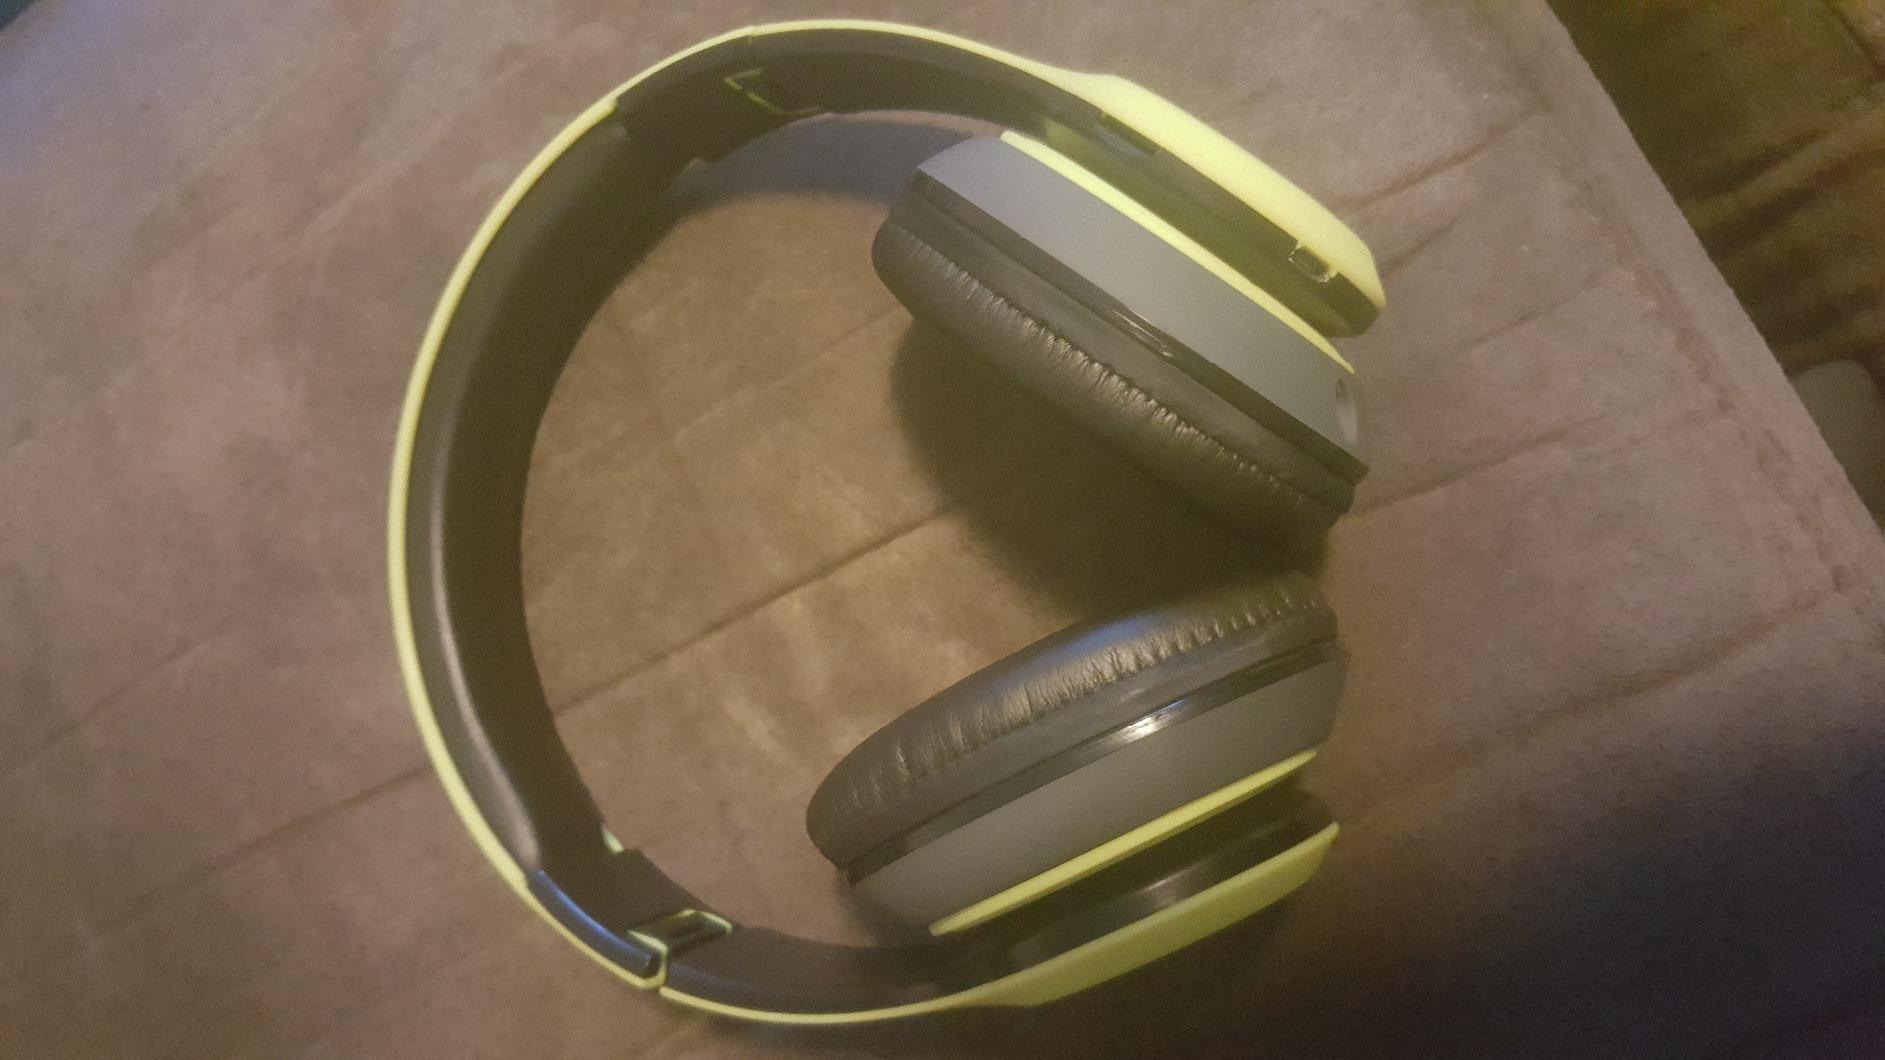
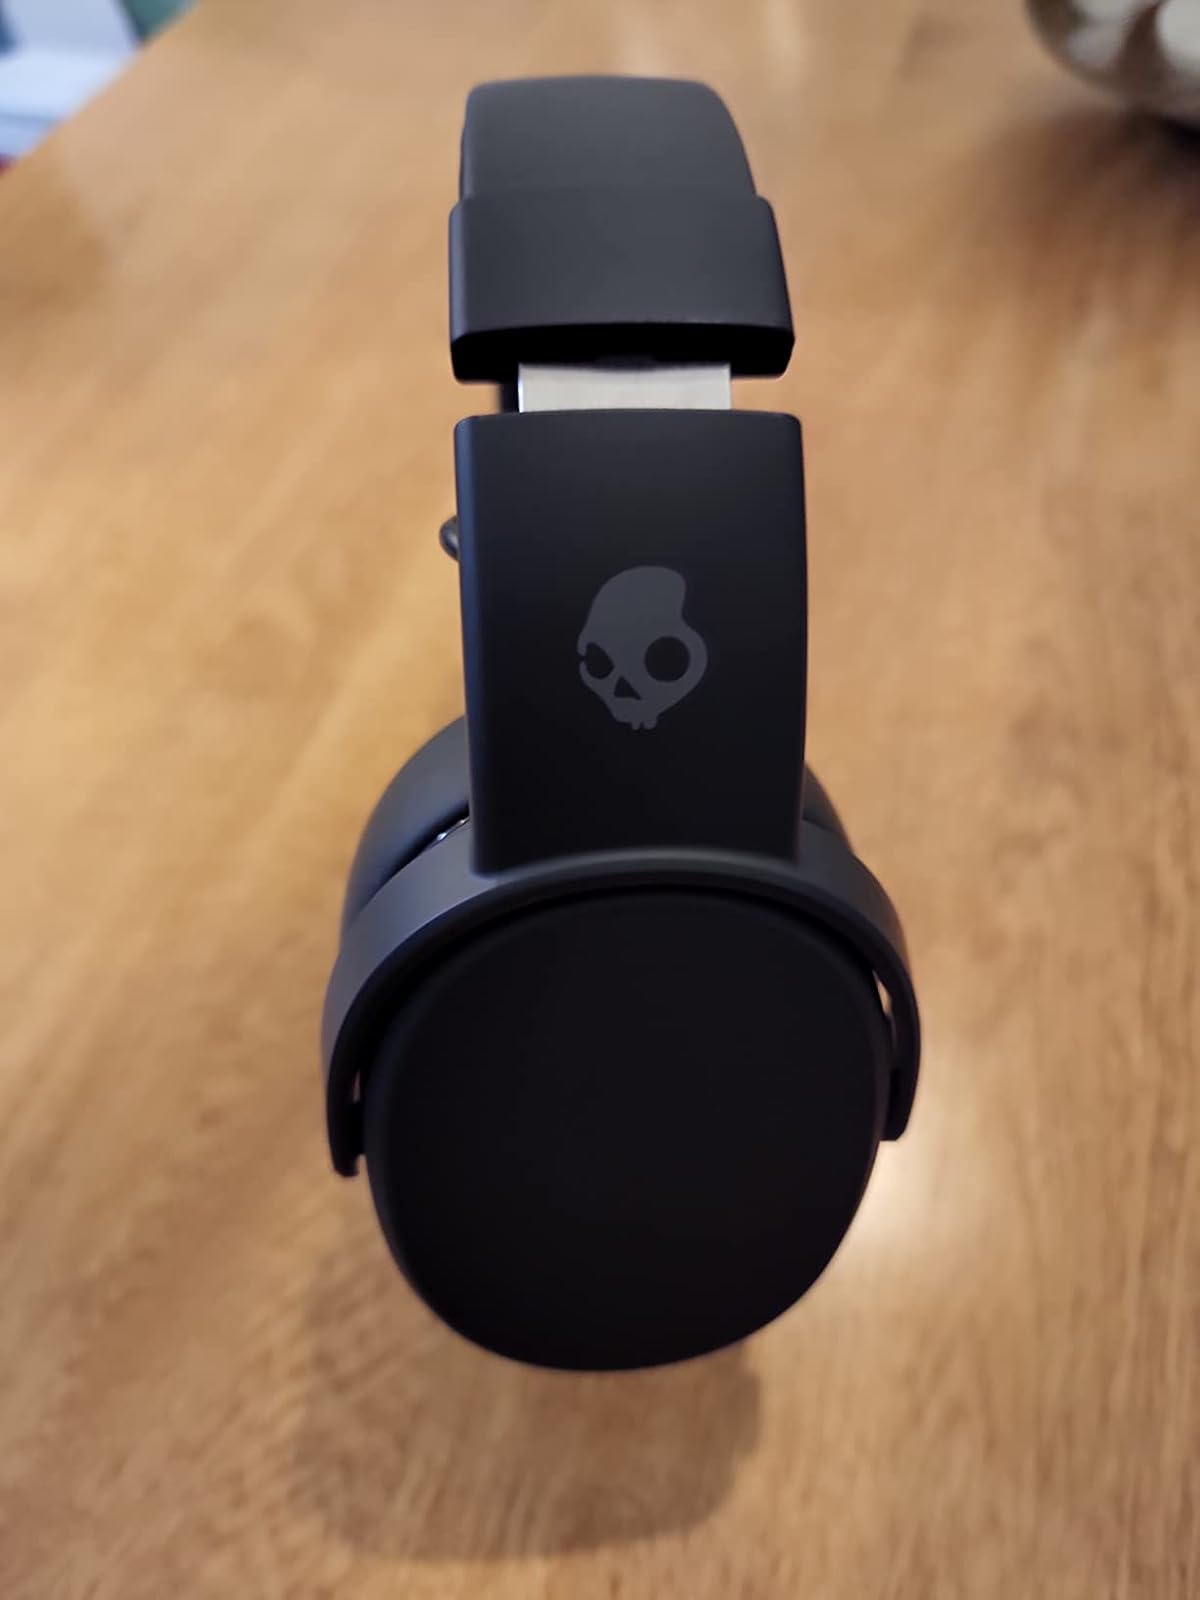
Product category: headphones
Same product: no